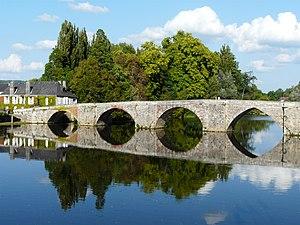
La partie aval du vieux pont de Terrasson sur la Vézère, Terrasson-Lavilledieu, Dordogne, France. This building is classé au titre des Monuments Historiques. It is indexed in the Base Mérimée, a database of architectural heritage maintained by the French Ministry of Culture,